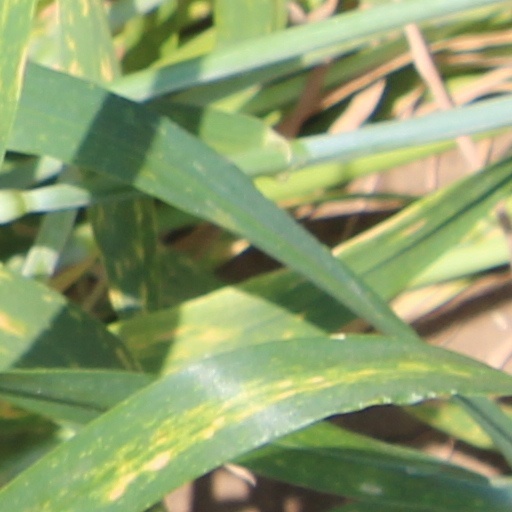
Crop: wheat